Holy Cross Laundry

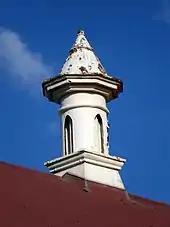
Roof detail, 2015

The laundry is a single-storeyed brick and timber structure with a corrugated iron roof. The older sections rest on brick piers and probably originally were unpainted externally.